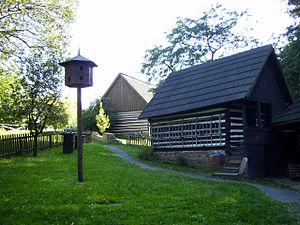
Kouřim est une ville du district de Kolín, dans la région de Bohême-Centrale, en République tchèque. Sa population s'élevait à 1 903 habitants en 2020.